Uravai Thedi

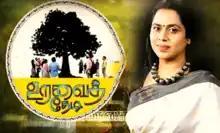

Uravai Thedi is a 2016 Indian Tamil-language reality justice television series. It aired from 8 September 2016 to 2 December 2016 on Puthuyugam TV every Thursday and Friday at 9:00PM IST for 26 episodes. The Show host by Viji Chandrasekhar. The series premiered on the television channel, Puthuyugam TV and was a platform for reunited with family.